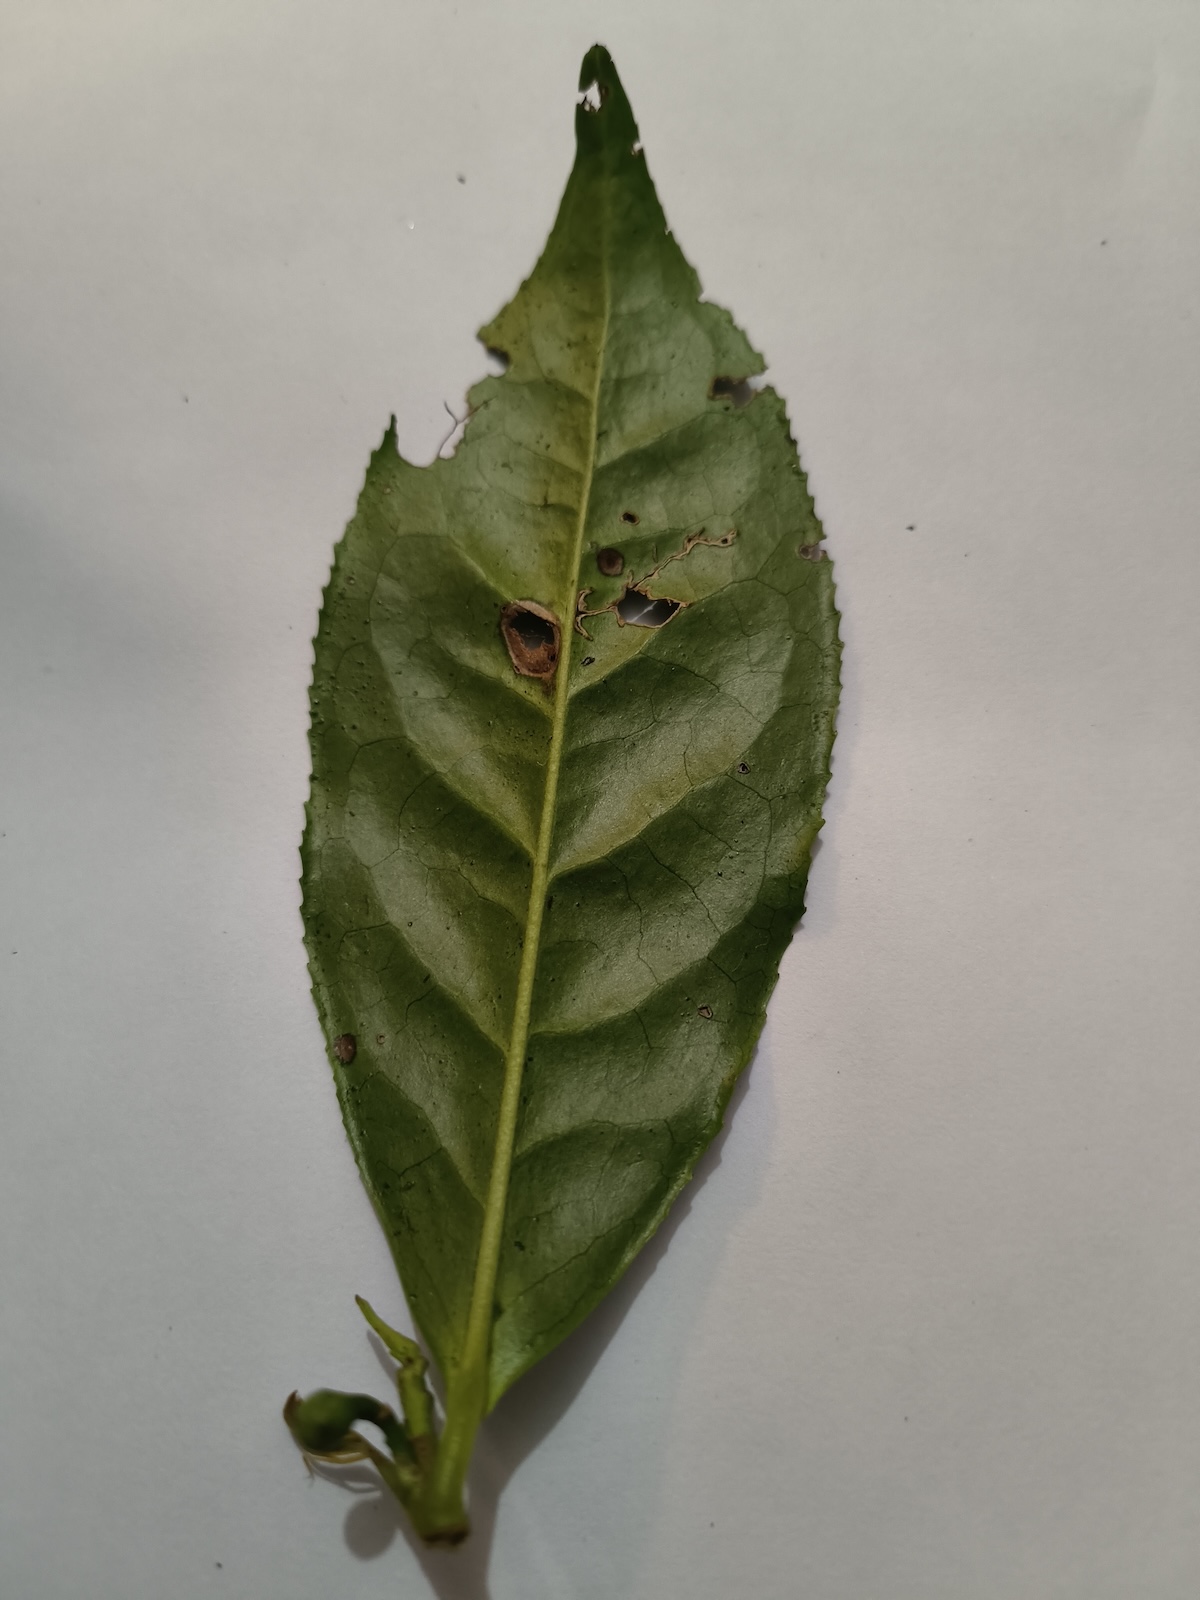
Label: Gray Blight